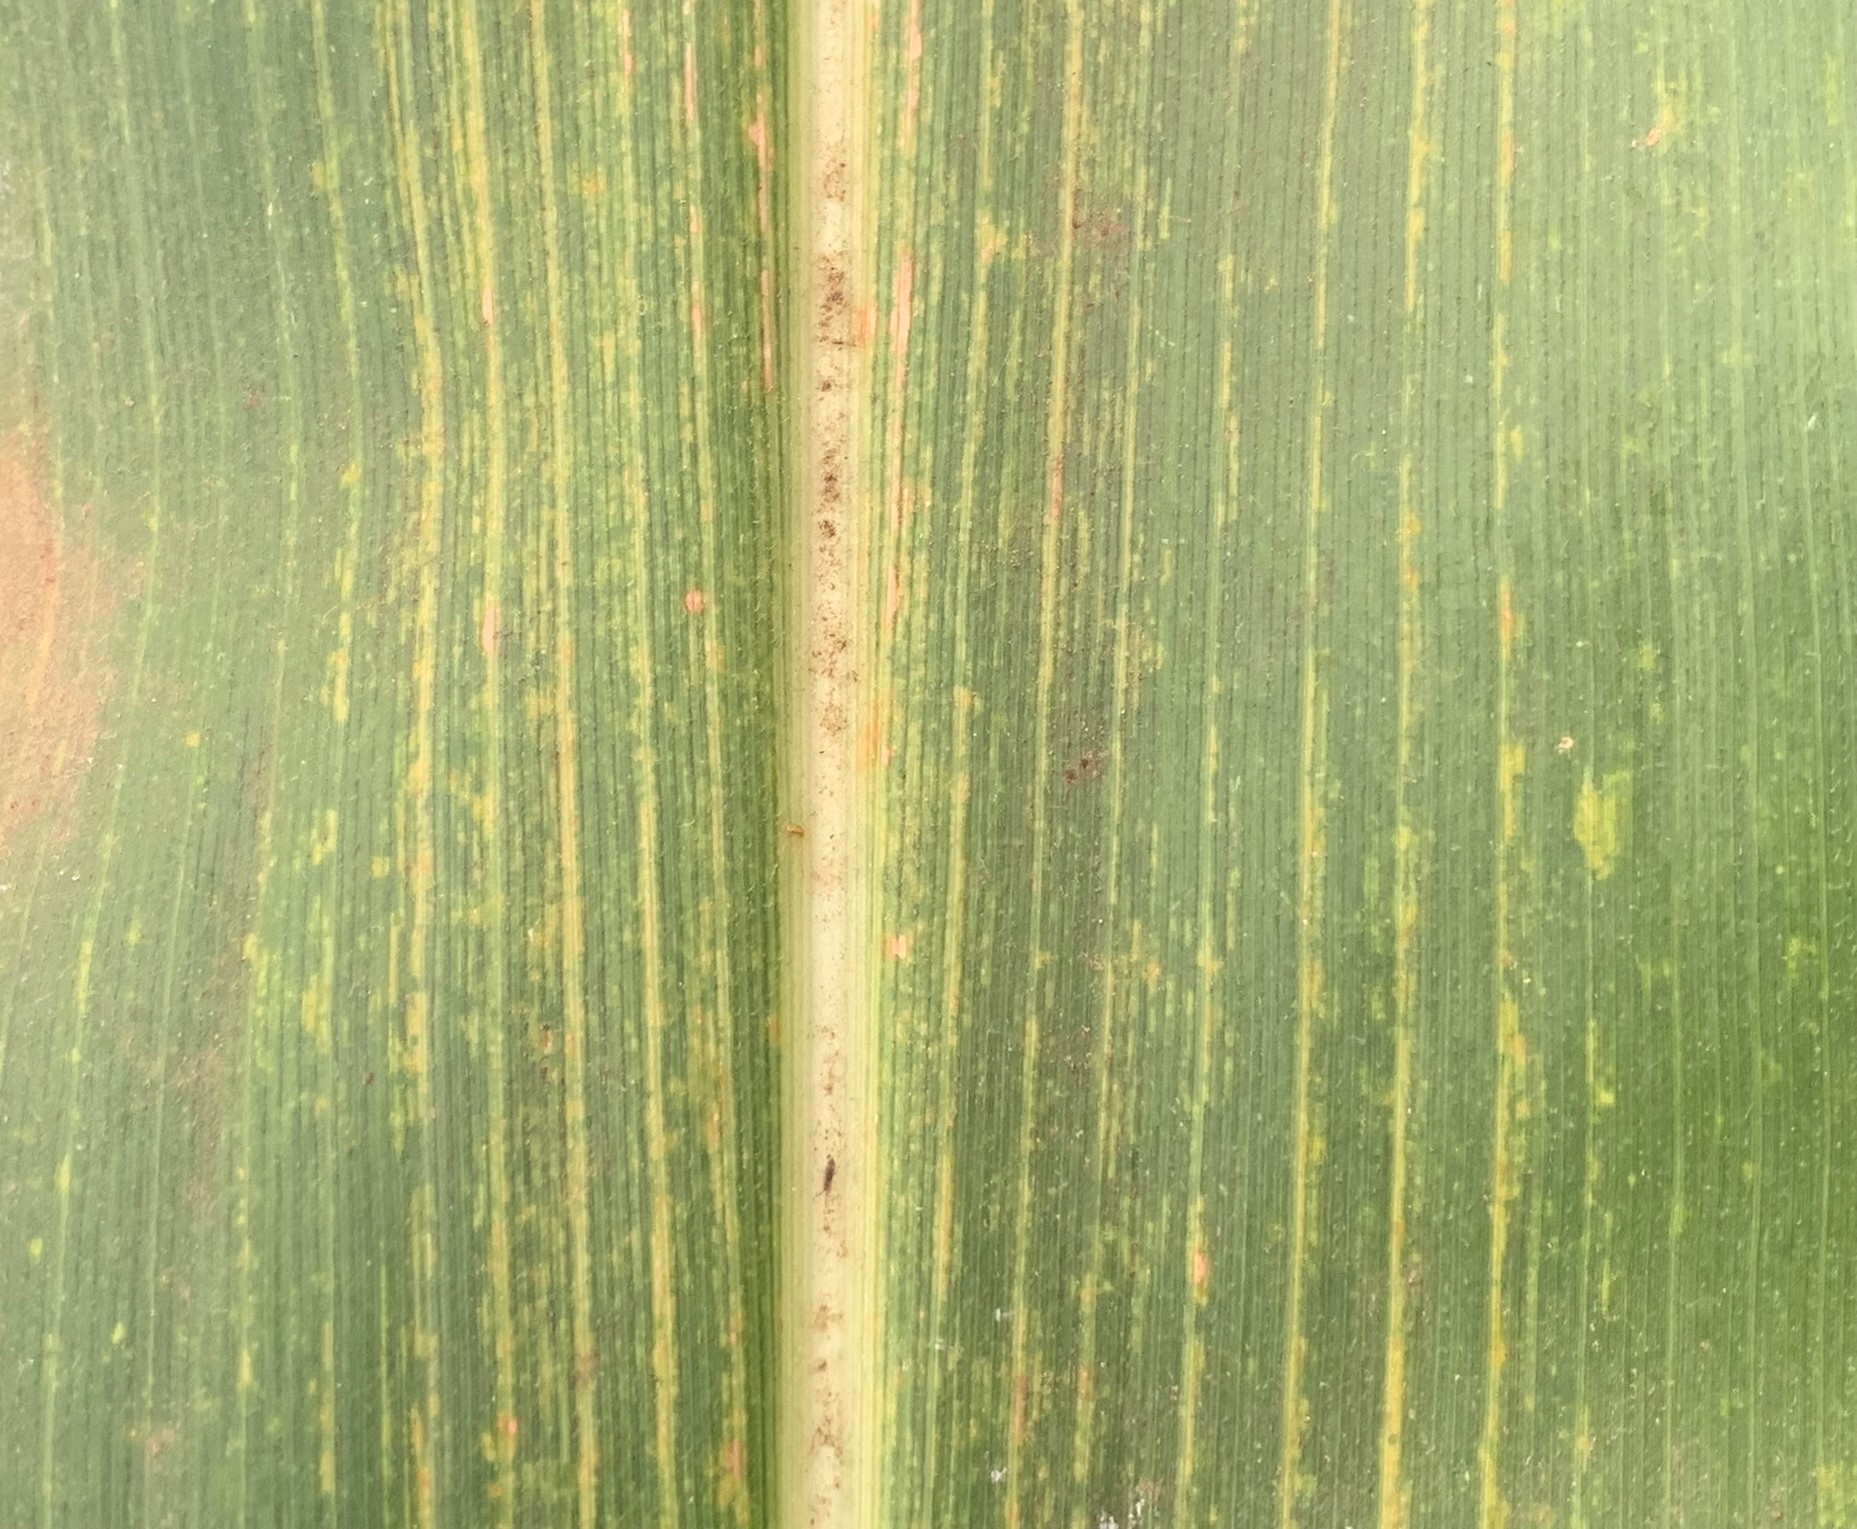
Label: MLN